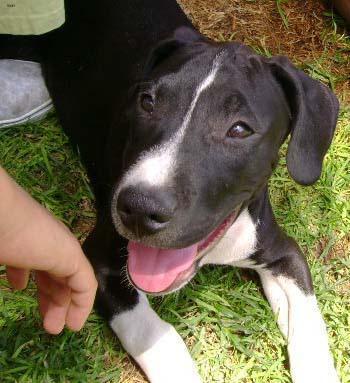
american pit bull terrier